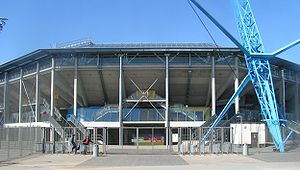
DKB-Arena
DKB-Arena
DKB-Arena er et fodboldstadion i Rostock i Tyskland, der er hjemmebane for Bundesliga-klubben Hansa Rostock. Stadionet har plads til 29.000 tilskuere, hvoraf de 25.000 er siddepladser. Det blev indviet 4. august 2001.